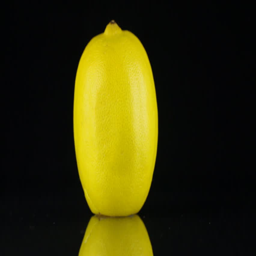
rotating lemon and its reflection on a black background